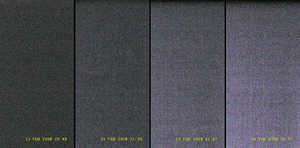
Dans une image numérique on appelle bruit numérique toute fluctuation parasite ou dégradation que subit l'image de l'instant de son acquisition jusqu'à son enregistrement. Le bruit numérique est une notion générale à tout type d'image numérique, et ce quel que soit le type du capteur à l'origine de son acquisition. Les sources de bruit numérique sont multiples, certaines sont physiques liées à la qualité de l’éclairage, de la scène, la température du capteur, la stabilité du capteur de l'image durant l'acquisition, d'autres apparaissent durant la numérisation de l'information.